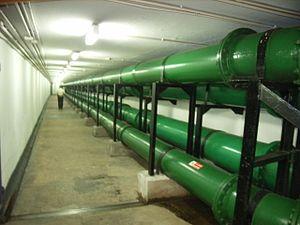
Un support de tuyauterie est un élément destiné au transfert de la charge d'une tuyauterie vers un support. La charge inclut le propre poids de la tuyauterie, le poids du liquide qu'elle véhicule, les accessoires qui lui sont associés comme les vannes ou instruments, ou qui la recouvrent comme le calorifuge.